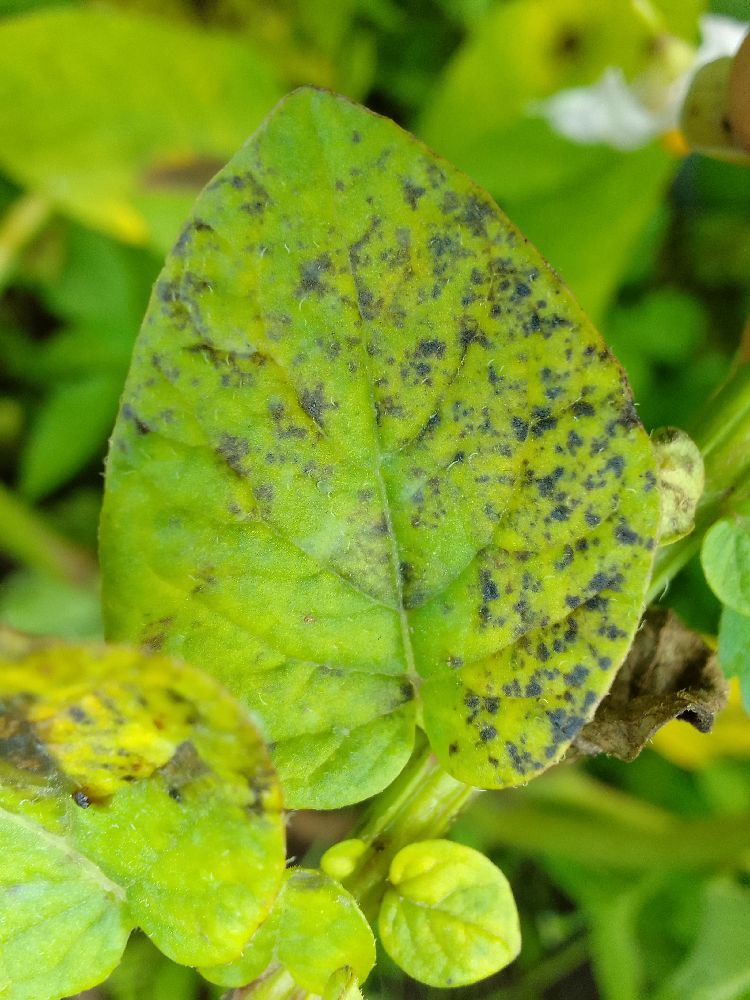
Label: Early blight